White Puerto Ricans

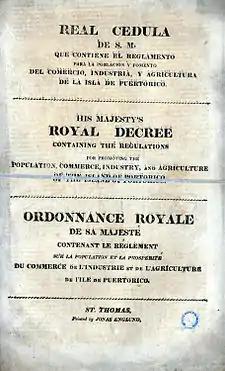
Royal Decree of Graces, 1815

Puerto Rico was a Spanish Overseas Province for nearly 400 years. The bulk of Puerto Ricans' European ancestry is from Spain. In 1899, one year after the United States invaded and took control of the island, 61.8% of people were identified as White. In the 2020 United States Census the total of Puerto Ricans that identified as White was 17.1%.